Fahrwangen

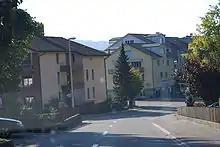
Houses in Fahrwangen

Fahrwangen has a population of . , 20.1% of the population are foreign nationals. Over the last 10 years (1997–2007) the population has changed at a rate of 6.9%. Most of the population speaks German (89.2%), with Italian being second most common ( 3.0%) and Turkish being third ( 2.0%).